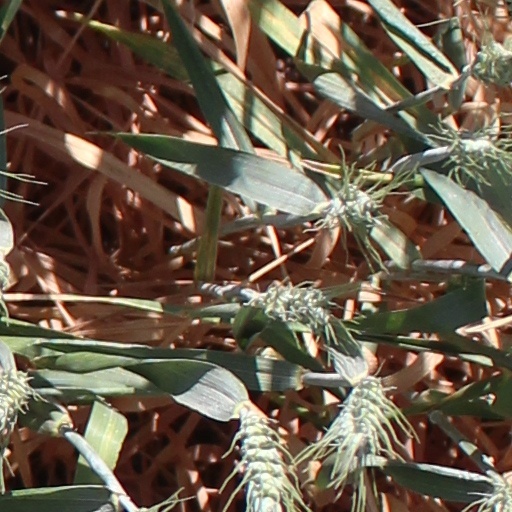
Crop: wheat